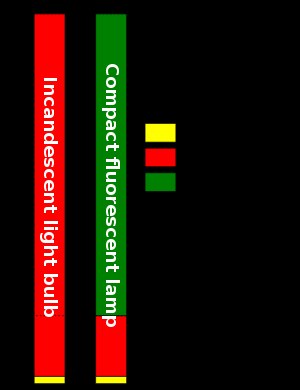
Kompaktlysstofrør
Sammenligning af en glødepære på 60W (venstre søjle) og en kompaktlysstofrør på 11W (højre søjle) som ifølge illustrationen giver samme mængde synligt lys (nederste gule søjlestub).
Kompaktlysstofrør er et energibesparende alternativ til gammeldags glødelamper og er derfor en sparepære.